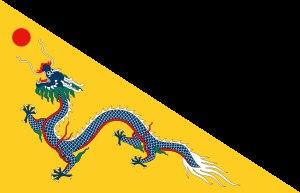
La dynastie Qing, d'origine mandchoue, est la dernière dynastie impériale à avoir régné sur la Chine, de 1644 à 1912. Elle a succédé à la dernière dynastie ethniquement chinoise, la dynastie Ming. En rébellion ouverte contre les Ming dès 1616, les Mandchous prirent progressivement le pouvoir dans l'ensemble de la Chine, prenant Pékin en 1644 et instaurant un nouveau régime politique, l'empire du Grand Qing. La Chine ne fut totalement sous leur autorité qu'en 1683.